Kii-Sano Station

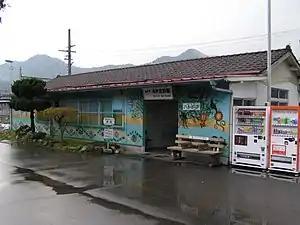
Kii-Sano Station

is a passenger railway station in located in the city of Shingū, Wakayama Prefecture, Japan, operated by West Japan Railway Company (JR West).